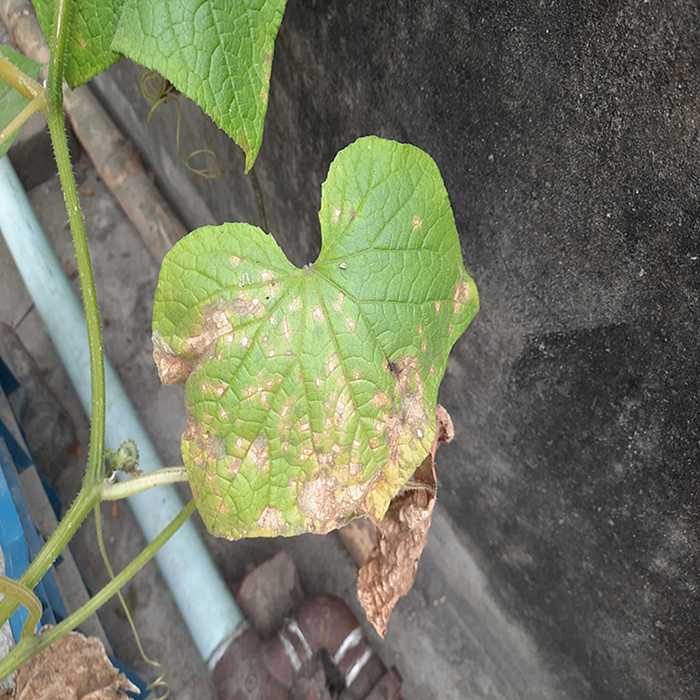
Plant: Cucumber
Label: Anthracnose lesions